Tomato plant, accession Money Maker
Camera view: vertical (180 deg); turntable rotation: 210 degrees
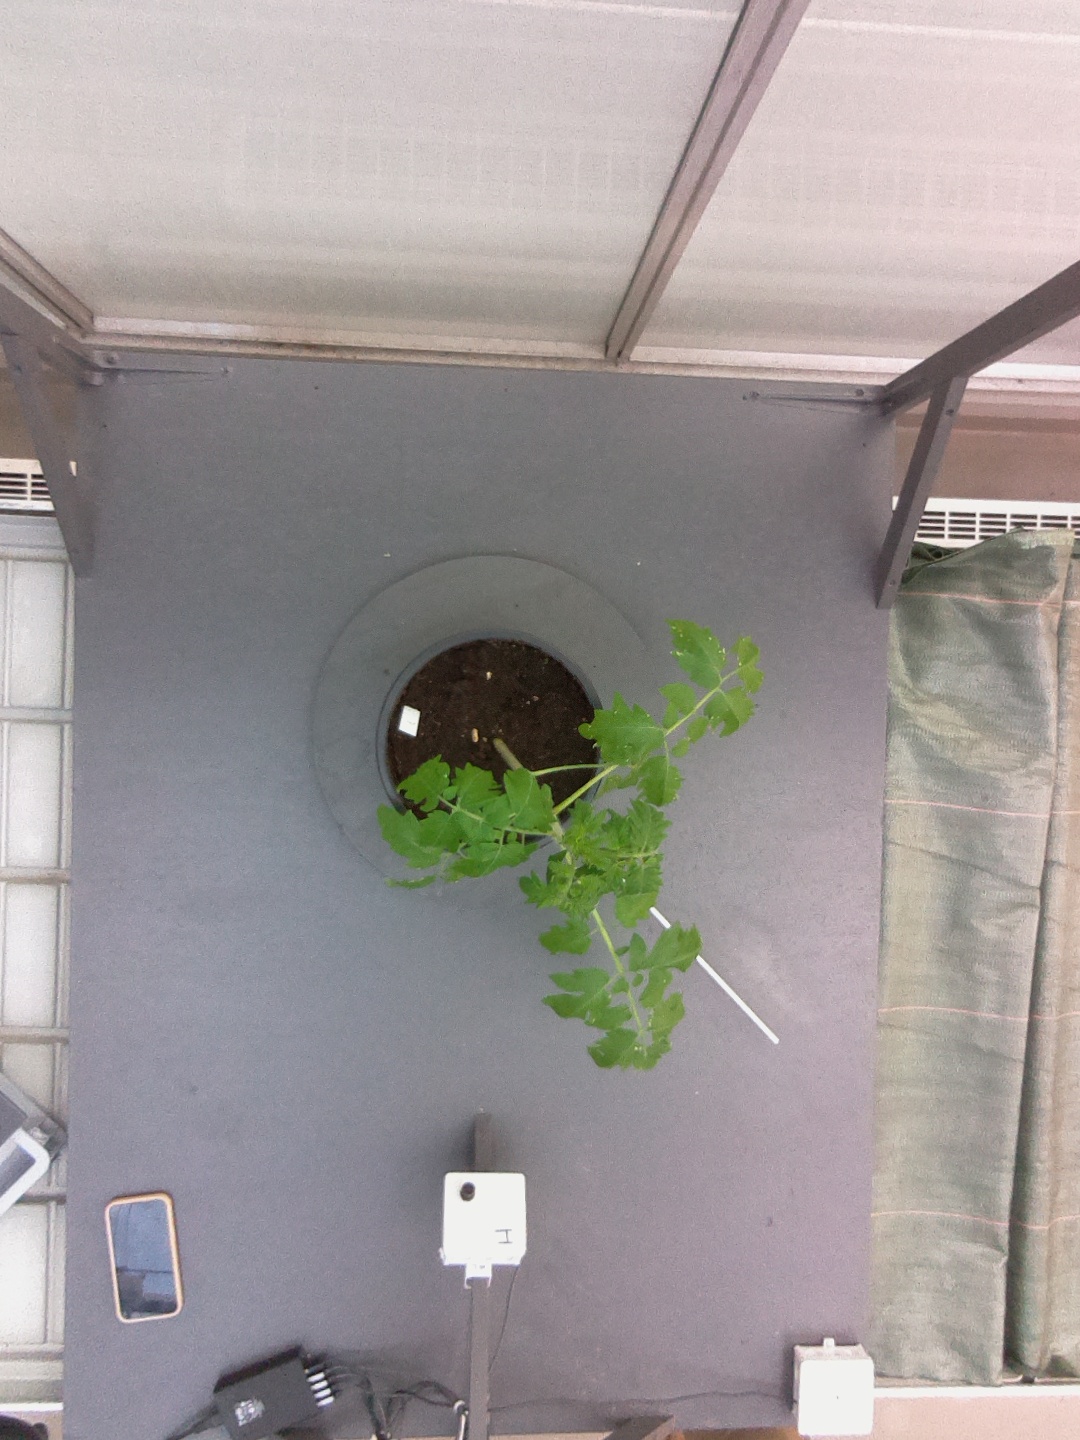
BBCH growth stage 13: 6 of true leaves visible